The Vampire (novella)

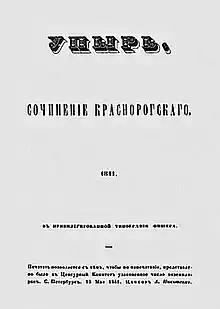
First edition title page

The Vampire ("Oupyr") is a gothic novella by Aleksey Konstantinovich Tolstoy, first published in Saint Petersburg in 1841 under the pseudonym of Krasnorogsky.